İzmir Wildlife Park

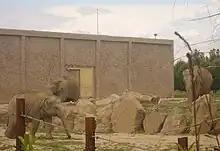
Asian elephants in the park

As of November 2023, there are nearly 1,800 animals from 132 species in İzmir Wildlife Park. Swans, ducks and waterfowl are exhibited in the 8,450 m pond. There are giraffes, wildebeests, zebras, hippos, ostriches and nyalas in the African savannah, which is built on an area of 18,000 m. Monkeys, velvets and black macaques live in the 6,600 m monkey islands, which consists of two islands. Eagles, hawks, vultures and owls are exhibited in the birds of prey section, established on an area of 2,000 m. The 3,000 m Poultry Shelter houses waterfowl, ducks, geese, white wagtails, storks, partridges and ibises. In the section called Children's Zoo, there are small horses, dwarf goats, Cameroon sheep, rabbits, chickens, turkeys, and land and water turtles. Tropical Center, which is the first of its kind in Turkey, is 2,300 m in size and has 66 animals from 18 species. Some of these include snakes, lizards, crocodiles, turtles, fish, macaws, marmosets, and fruit bats. There is an area of 14,500 m for Asian elephants in the park. Some of the other mammals found in the park include kangaroos, meerkats, ground squirrels, guinea pigs, coatis, gazelles, fallow deer, red deer, camels, wild goats, hyenas, bears, wolves, lynxes, ring-tailed lemurs, pumas, lions and tigers. Other birds exhibited in the park include white pelican, crested pelican, peacock, pheasant and parrot.